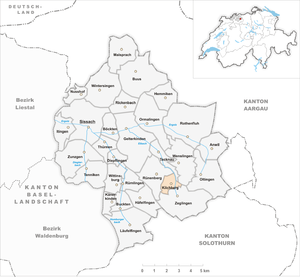
Kilchberg est une commune suisse du canton de Bâle-Campagne, située dans le district de Sissach.